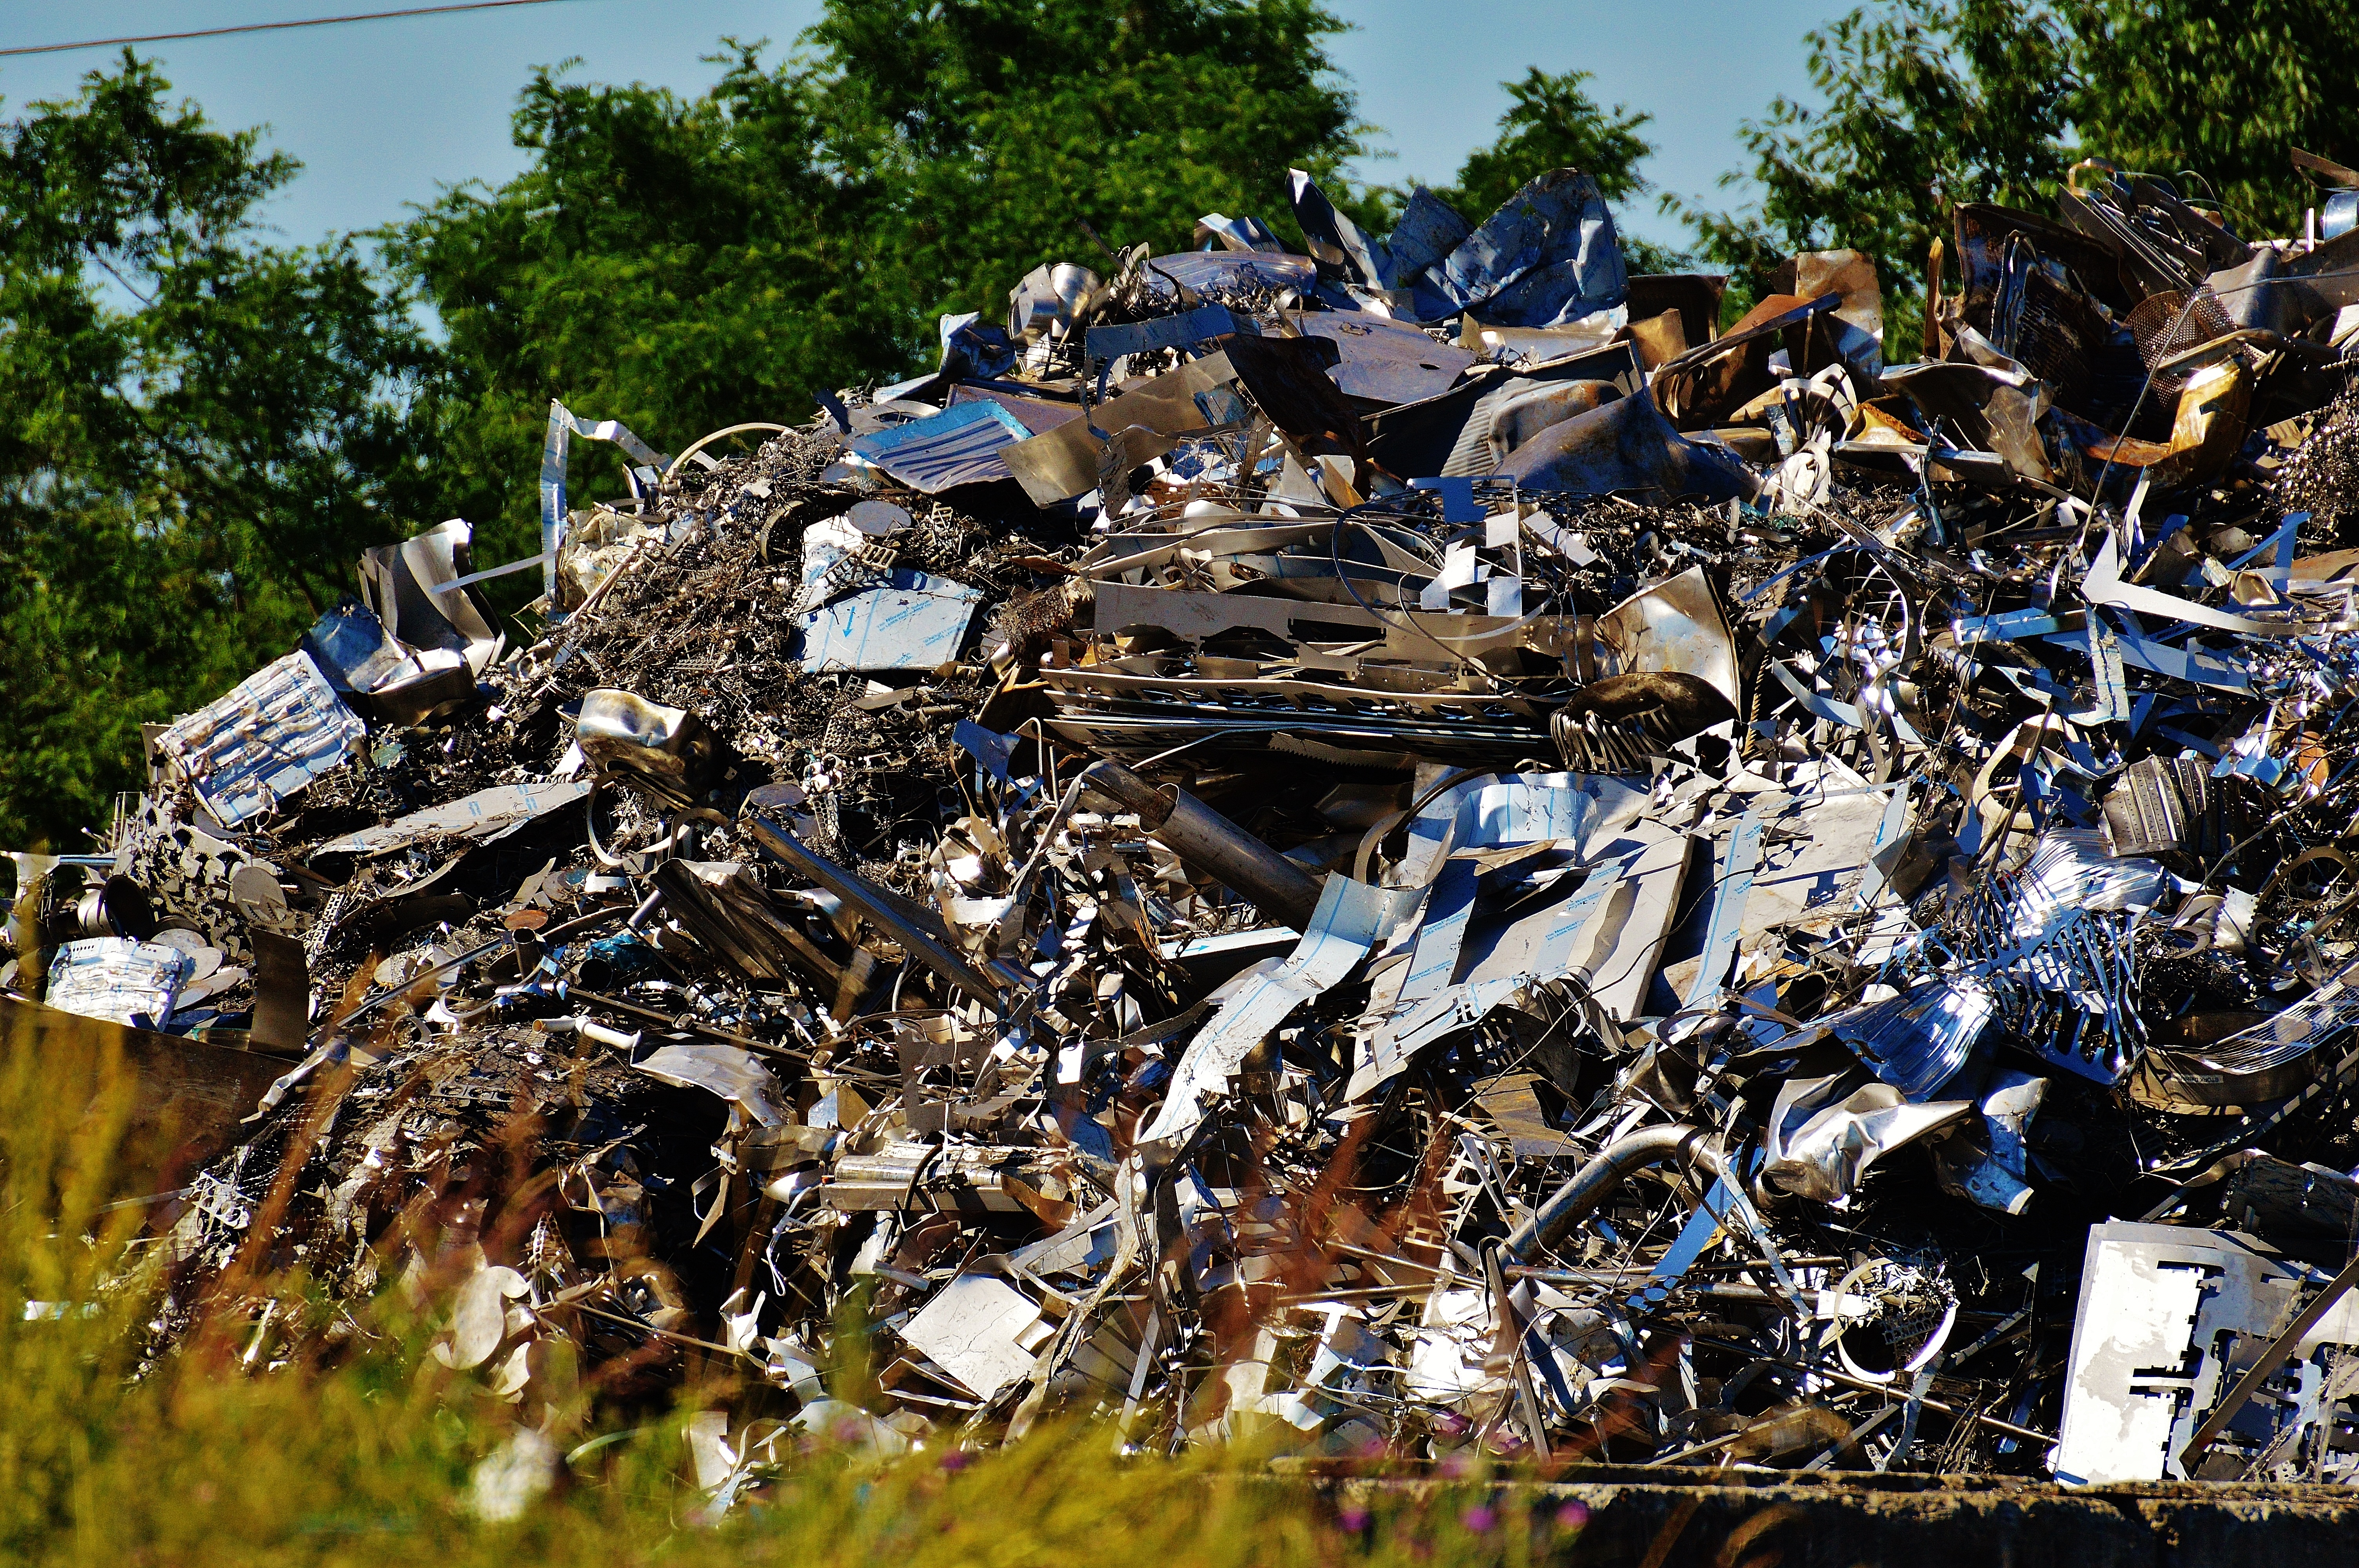
old, metal, material, rubble, waste, junkyard, iron, recycling, scrap, scrap metal, scrap iron